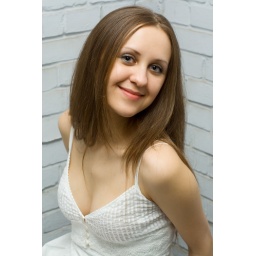
smiling cute girl in a white dress